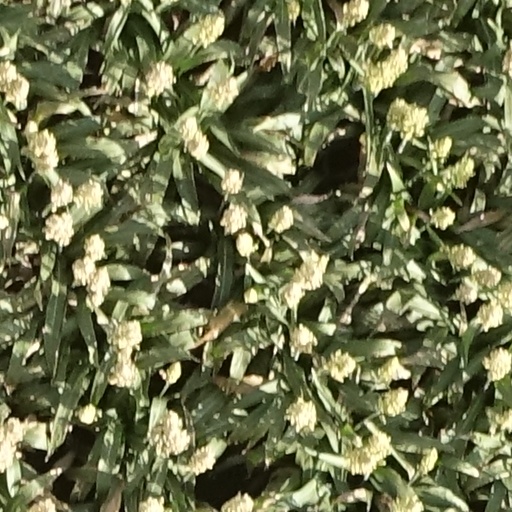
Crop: sorghum